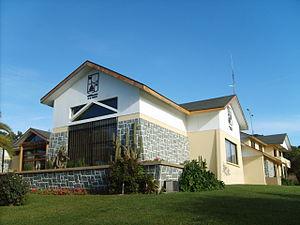
El Quisco est une ville et une commune du Chili faisant partie de la Province de San Antonio, elle-même rattachée dans la région de Valparaiso.